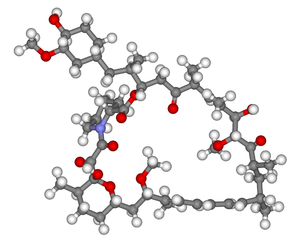
Le sirolimus, appelé également rapamycine, est un médicament qui, comme la ciclosporine et le tacrolimus, est classé parmi les immunosuppresseurs.